Veeram (2016 film)

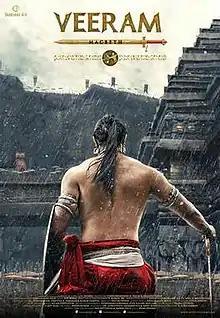
Official English poster

Veeram is a 2016 Indian historical drama film written and directed by Jayaraj. It is an adaptation of William Shakespeare's "Macbeth", and is the fifth installment in Jayaraj's Navarasa series. The film, which also takes inspirations from the Vadakkan Pattukal (Northern Ballads) of North Malabar region in Kerala tells the story of Chandu Chekavar (Kunal Kapoor), an infamous warrior in the 13th century North Malabar.